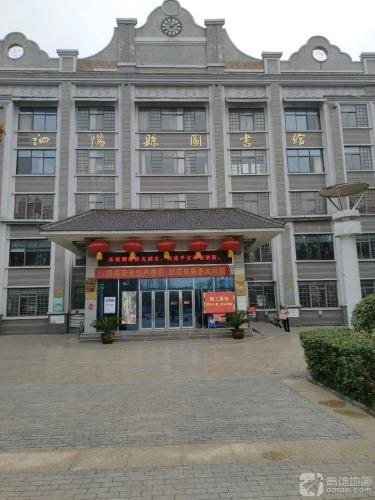
地标名称：泗阳县图书馆
所在城市：宿迁市·泗阳县